Answer in natural language. Is blue modern tv stand to the right of white colour dining table? Choose between the following options: no or yes
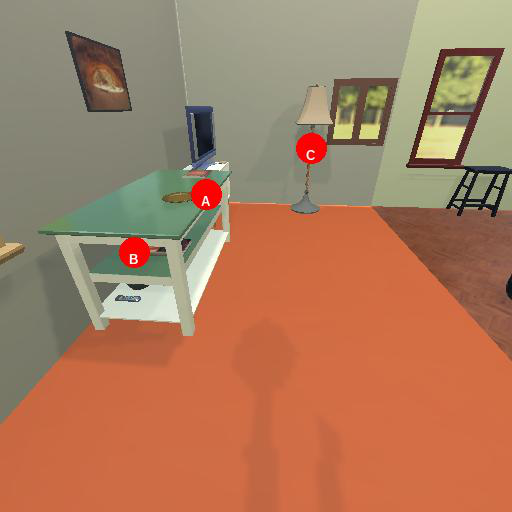
<answer>no</answer>